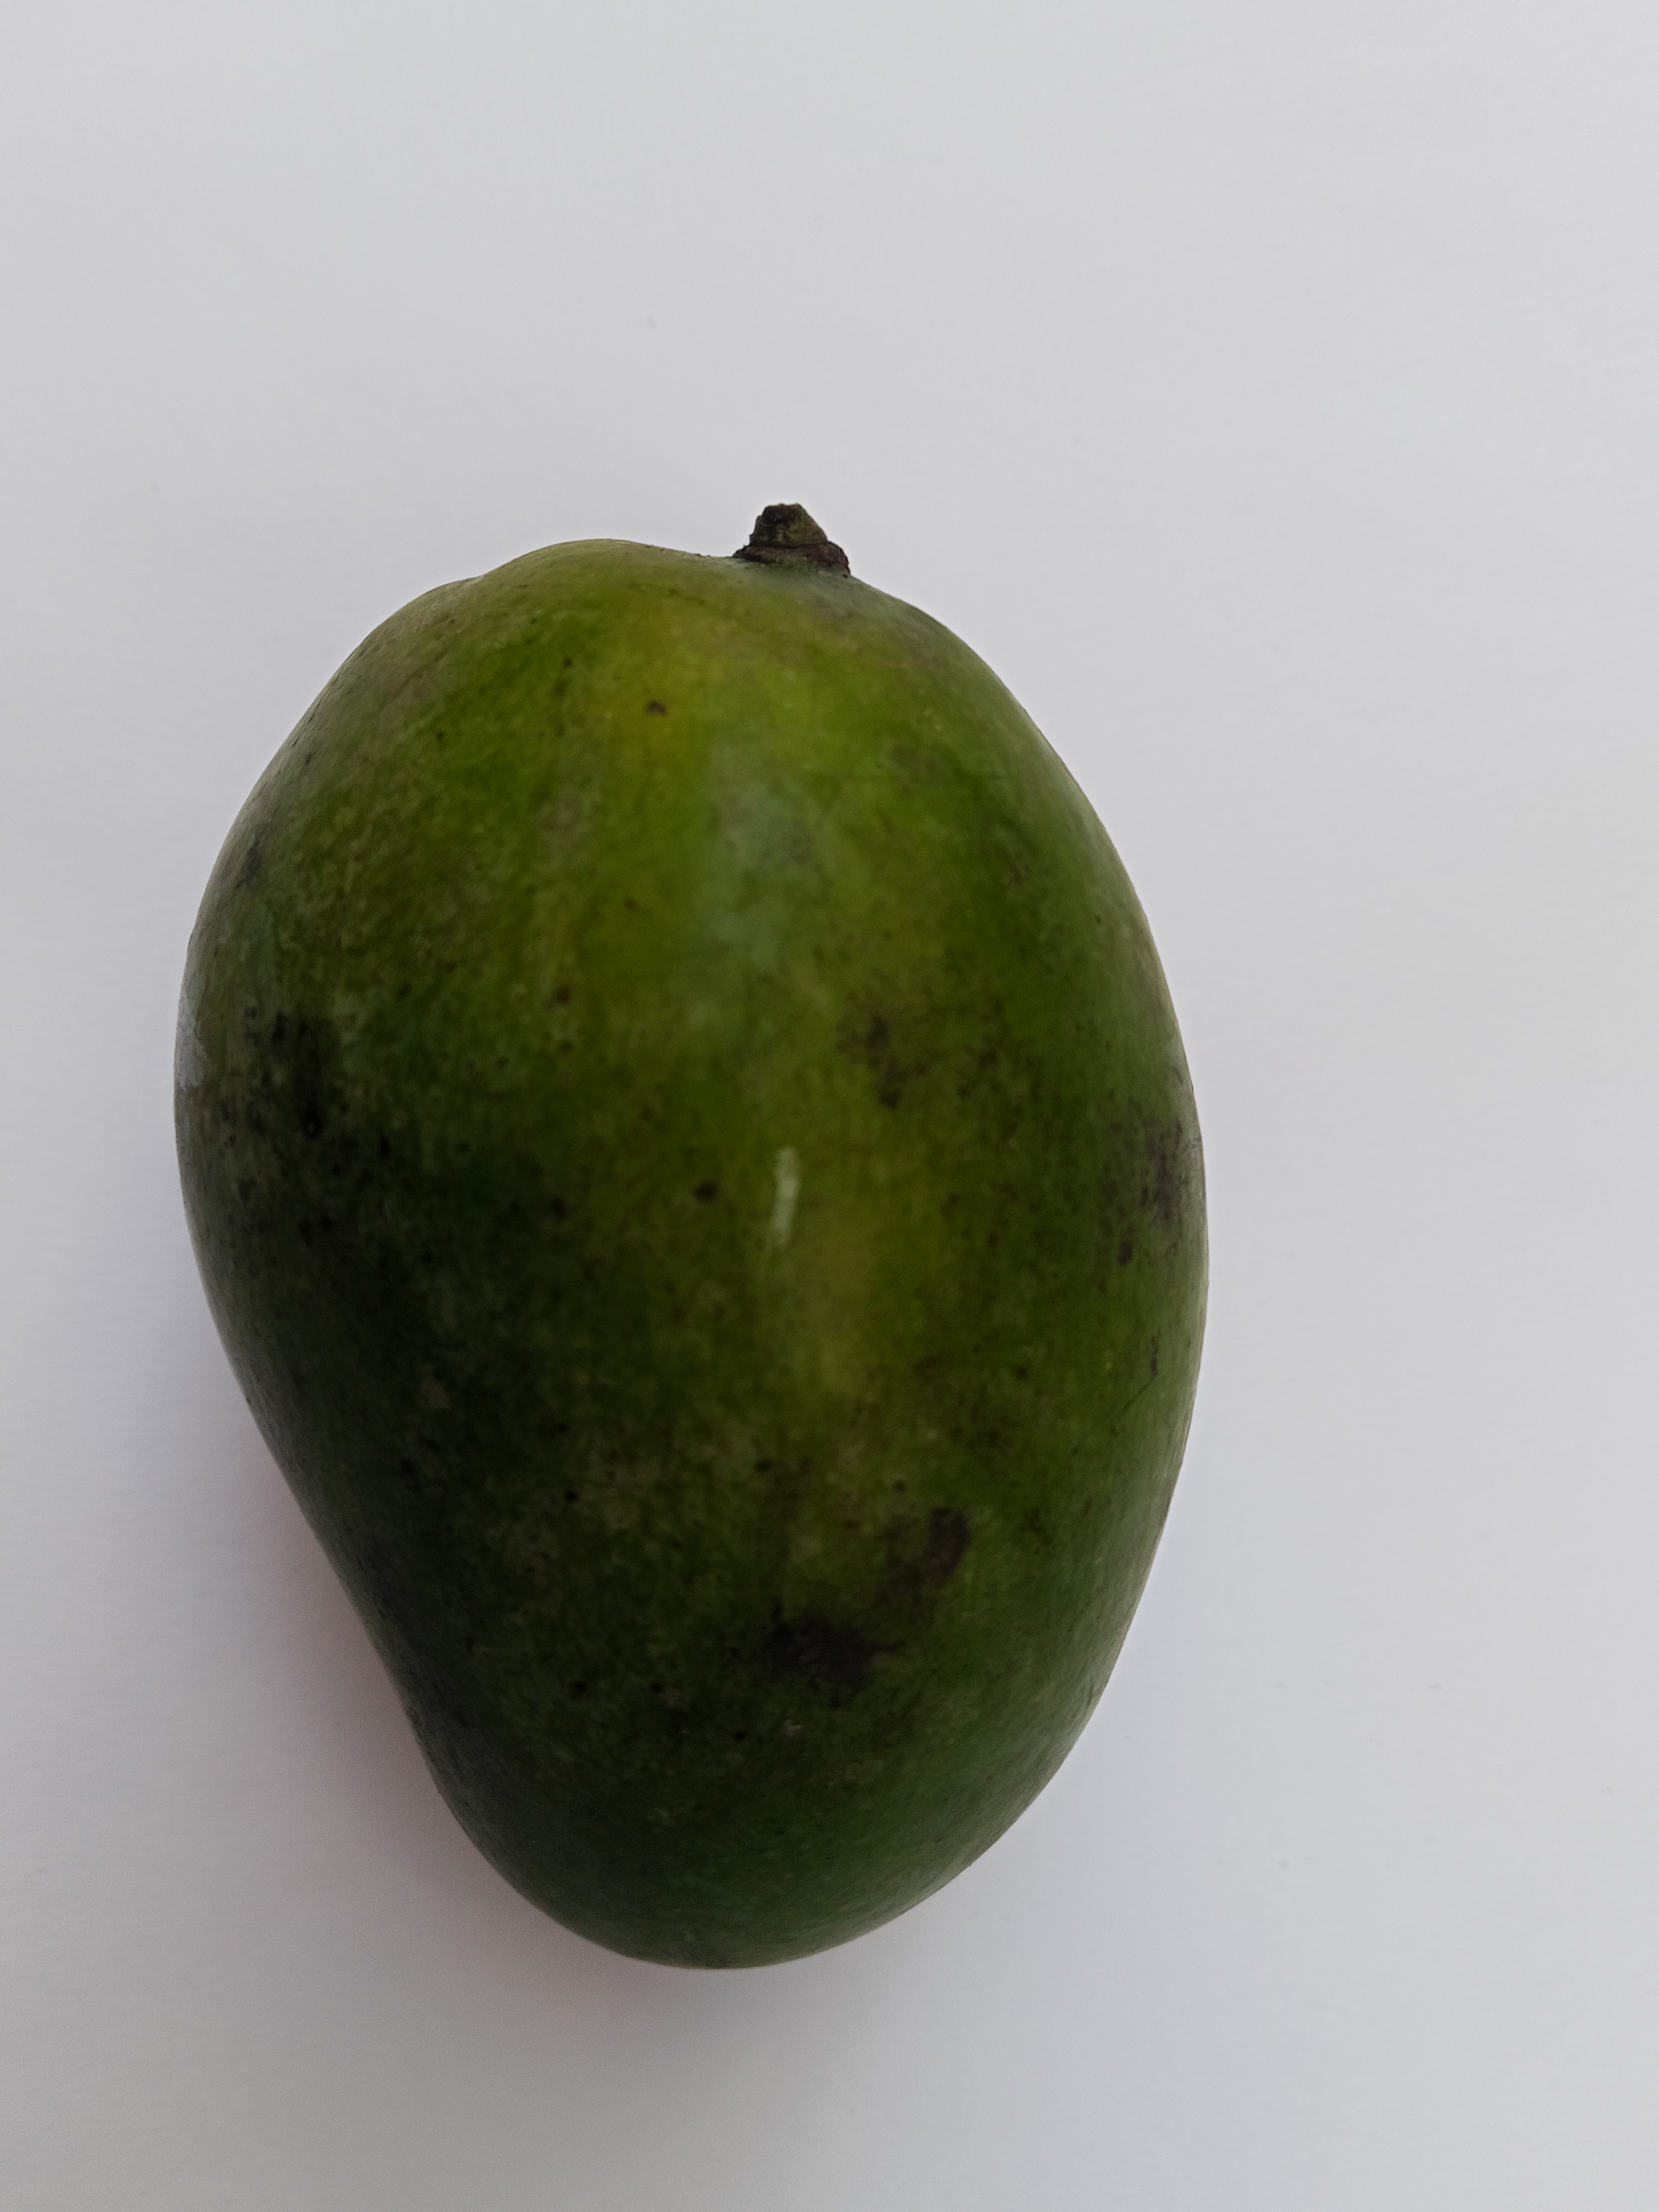
Mango variety: Amrapali